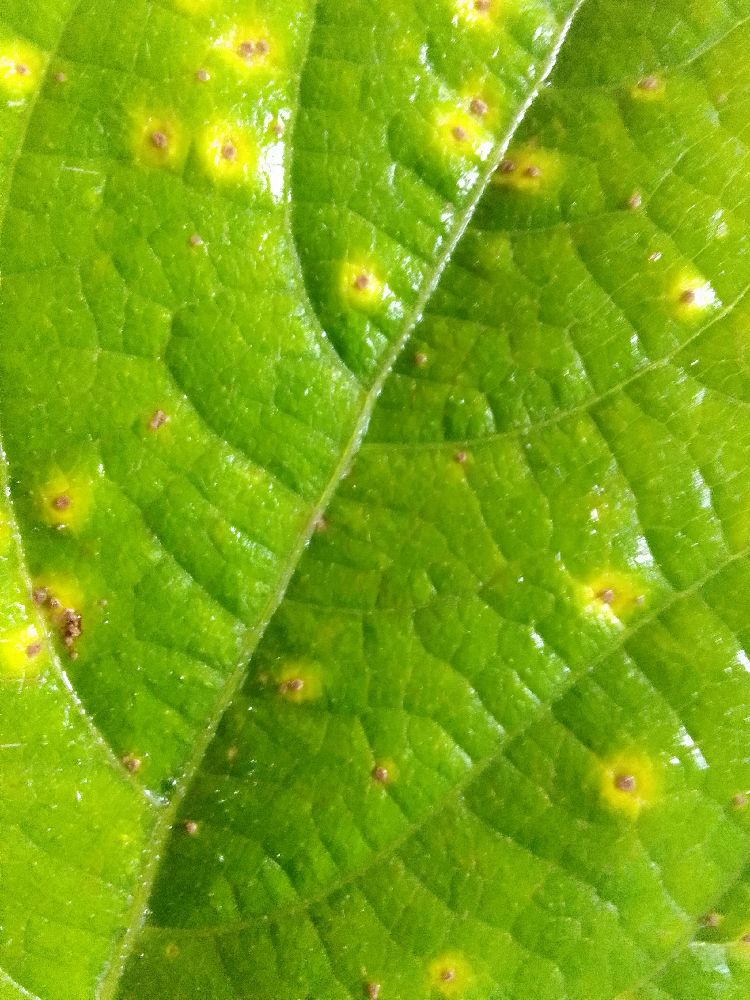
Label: rust